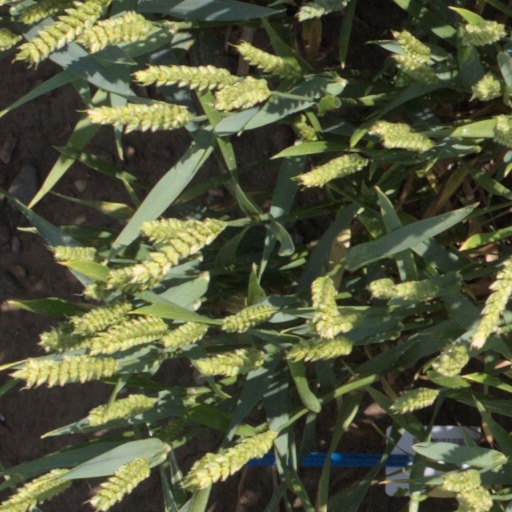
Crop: wheat